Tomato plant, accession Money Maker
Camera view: vertical (180 deg); turntable rotation: 240 degrees
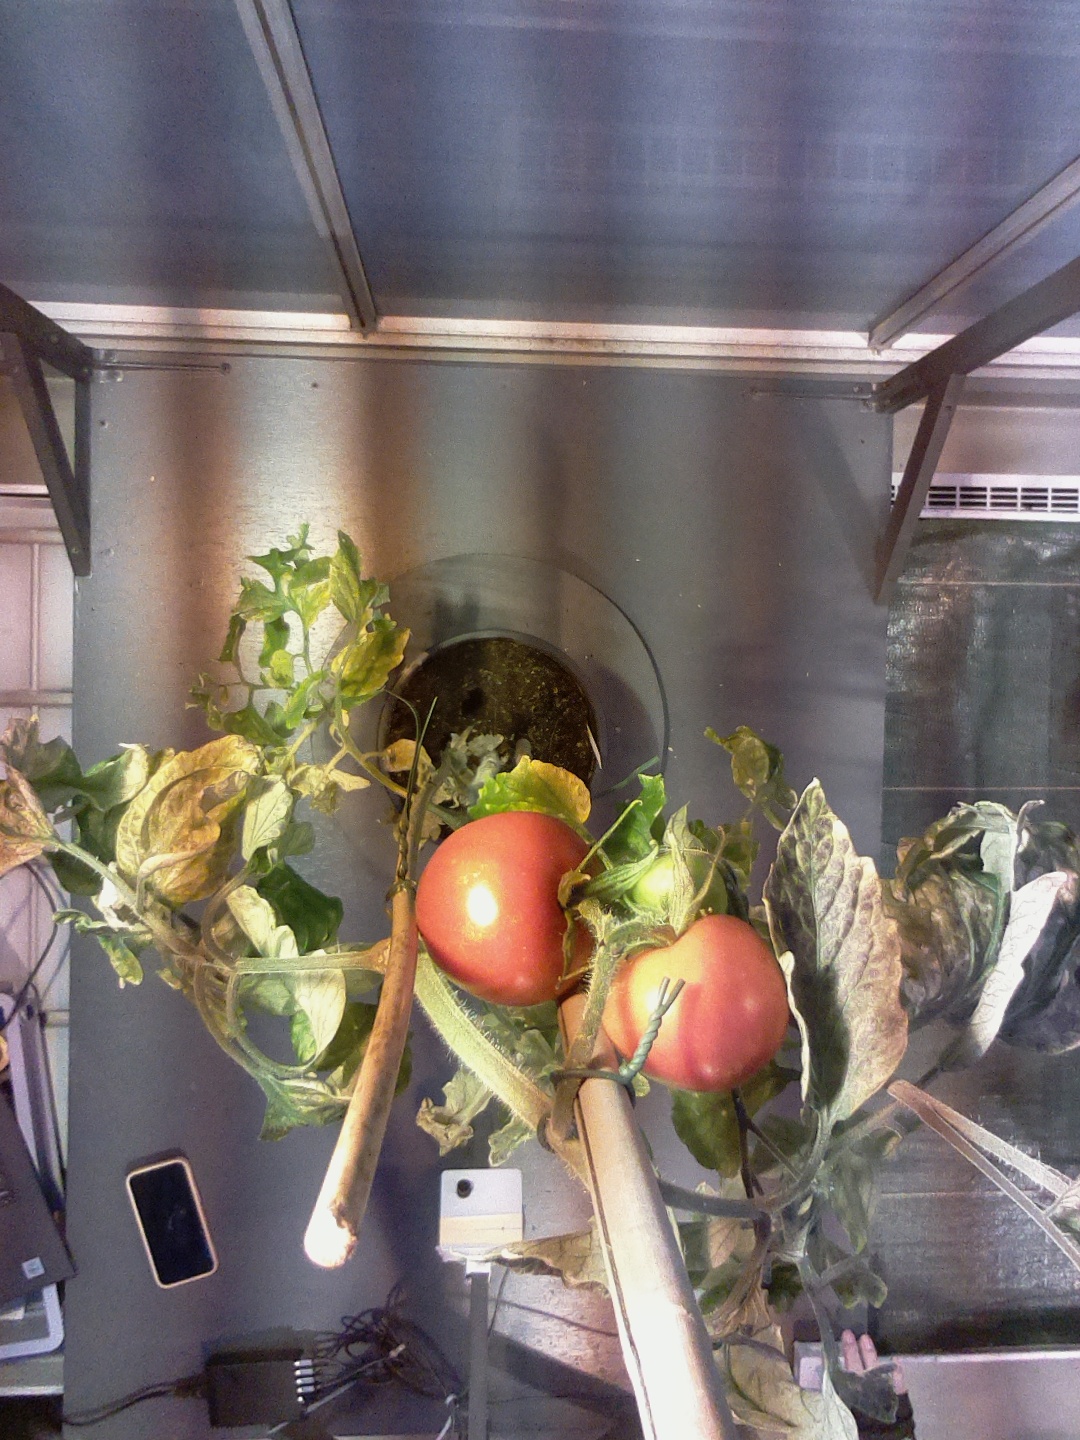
BBCH growth stage 85: 50%-60% of fruits show typical fully ripe color